Battle of Reims (1814)

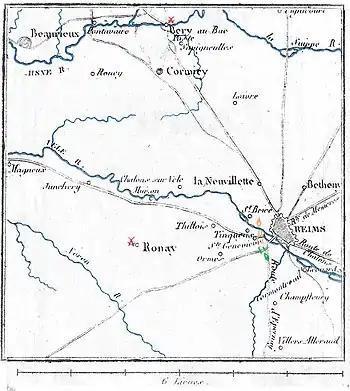
Map shows Reims, Rosnay (Ronay), Berry-au-Bac, and the Aisne and Vesle (Vêle) Rivers.

When Napoleon heard that Saint-Priest captured Reims he realized that he might score a cheap victory over the Allies. A success at Reims would cut the link between the army Blücher to the north and Karl Philipp, Prince of Schwarzenberg's Allied army to the south. The war was going badly for Napoleon. Marshal Jacques MacDonald was falling back before Schwarzenberg, Eugène de Beauharnais was in a tight spot in Italy, Marshal Pierre Augereau was losing territory in the south. The political situation also appeared dire. The Allies were negotiating the Treaty of Chaumont in order to more closely bind their alliance against the French emperor and the French people were tired of the war. Napoleon needed a quick victory to restore his reputation. The emperor wrote, "My intention being to attack Saint-Priest near Reims tomorrow, to defeat him and reoccupy the town".